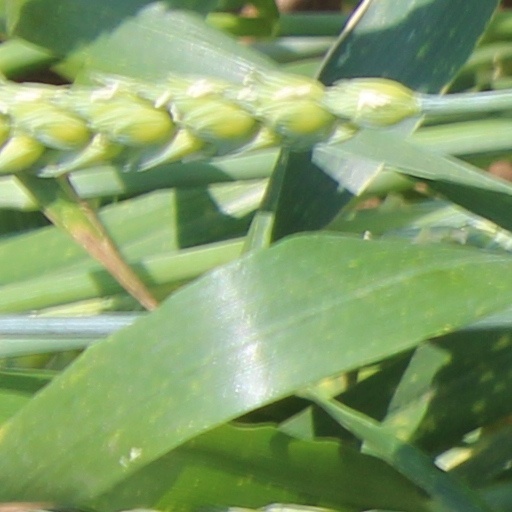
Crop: wheat